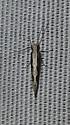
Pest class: diamondback_moth